Kvammen Chapel

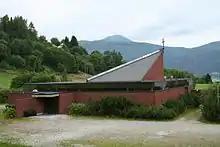
View of the church

Kvammen Chapel is a parish church of the Church of Norway in Askvoll Municipality in Vestland county, Norway. It is located in the village of Kvammen, on the southern shore of the Førdefjorden. It is one of several churches in the Askvoll parish which is part of the Sunnfjord prosti (deanery) in the Diocese of Bjørgvin. The red brick church was built in a fan-shaped design in 1977 using plans drawn up by the architect Alf Apalseth. The church seats about 300 people.